Canon EOS M

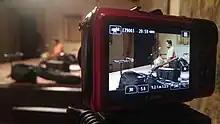
Canon EOS M (red body) on a tripod shooting with manual settings.

The camera does not include a built-in flash, but launched with a dedicated Canon Speedlite 90EX, part of a bundle pack for this camera in some markets. The camera is capable of supporting Standard Definition video at 30 fps or 25 fps, 720p HD video at 60 fps or 50 fps, and 1080p Full HD video at 30 fps, 24 fps or 25 fps.